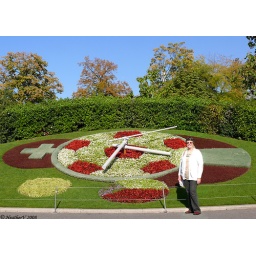
Me at the flower clock in Geneva